Describe the emotion expressed in this image:  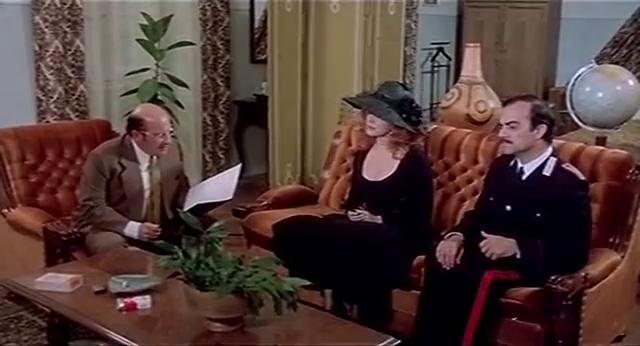
This person displays Suffering, valence and arousal with low intensity.